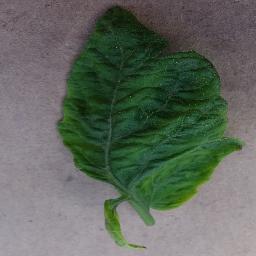
Label: Tomato___Tomato_Yellow_Leaf_Curl_Virus